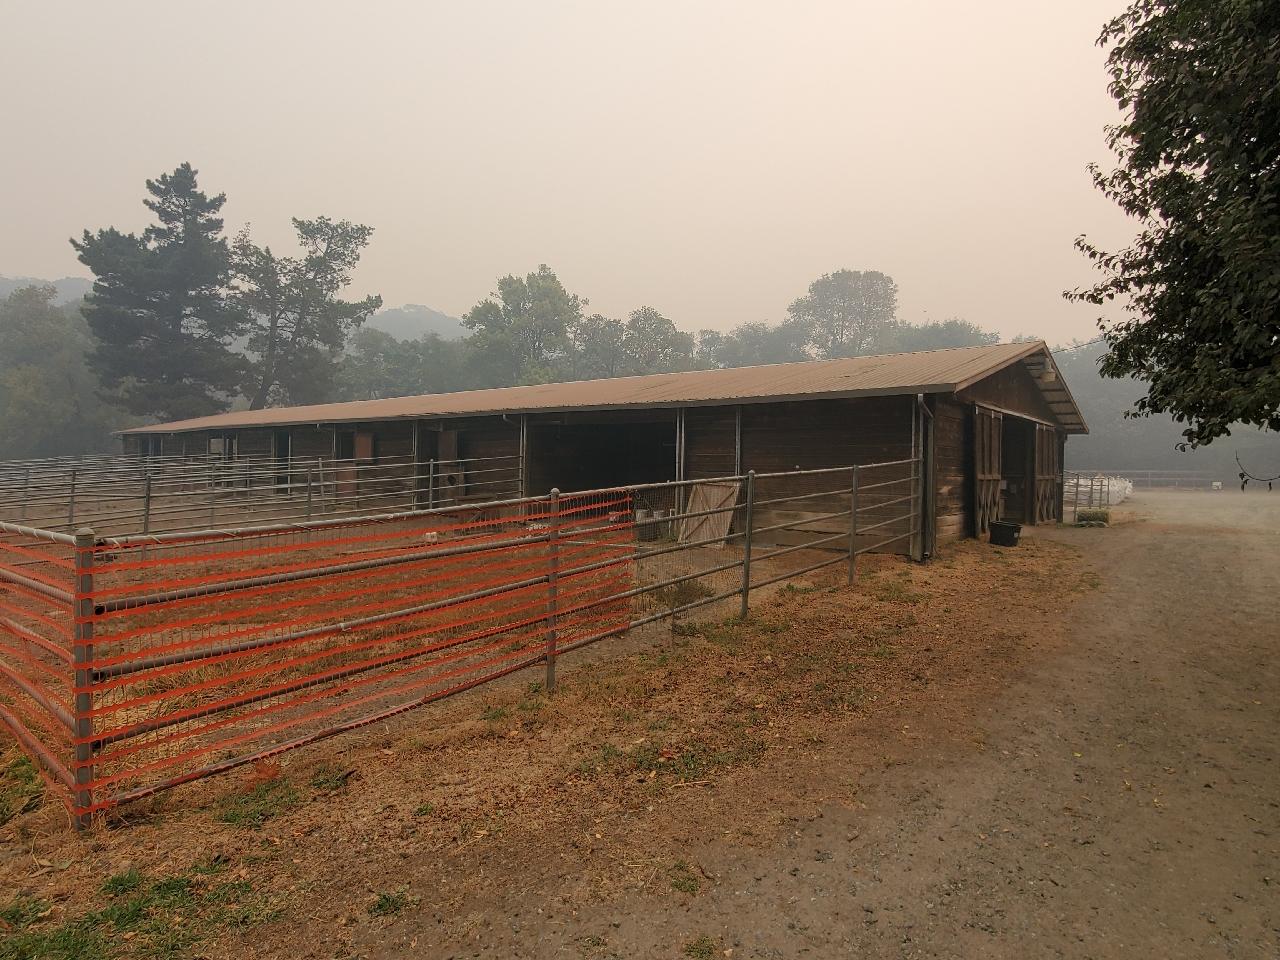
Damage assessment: no_damage